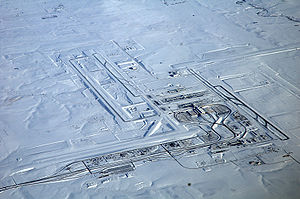
Denver International Airport
En snedækket Denver Airport
Denver International Airport ofte kaldet DIA er arealmæssigt den største lufthavn i USA og er beliggende 40 km fra Denver.